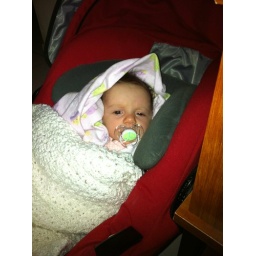
Snuggled up in the car seat